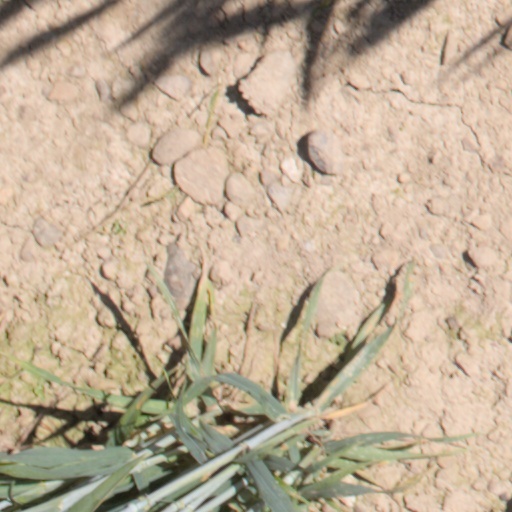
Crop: wheat